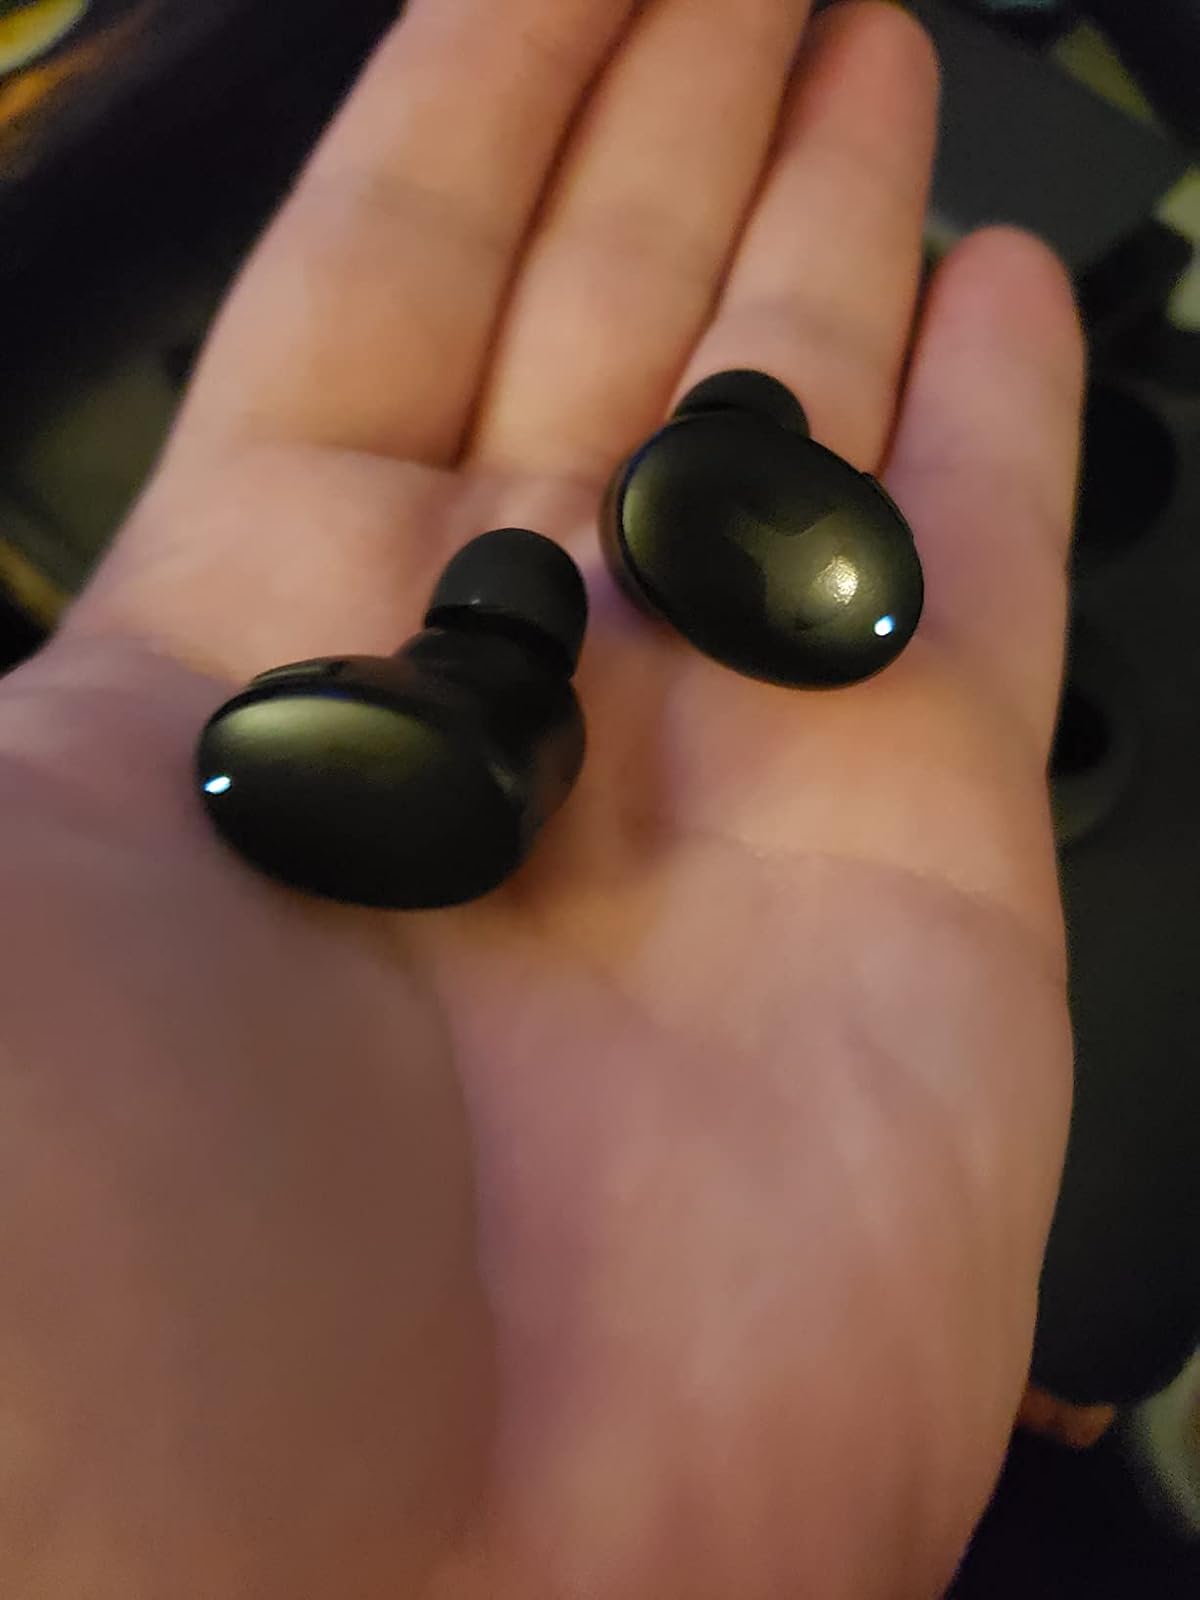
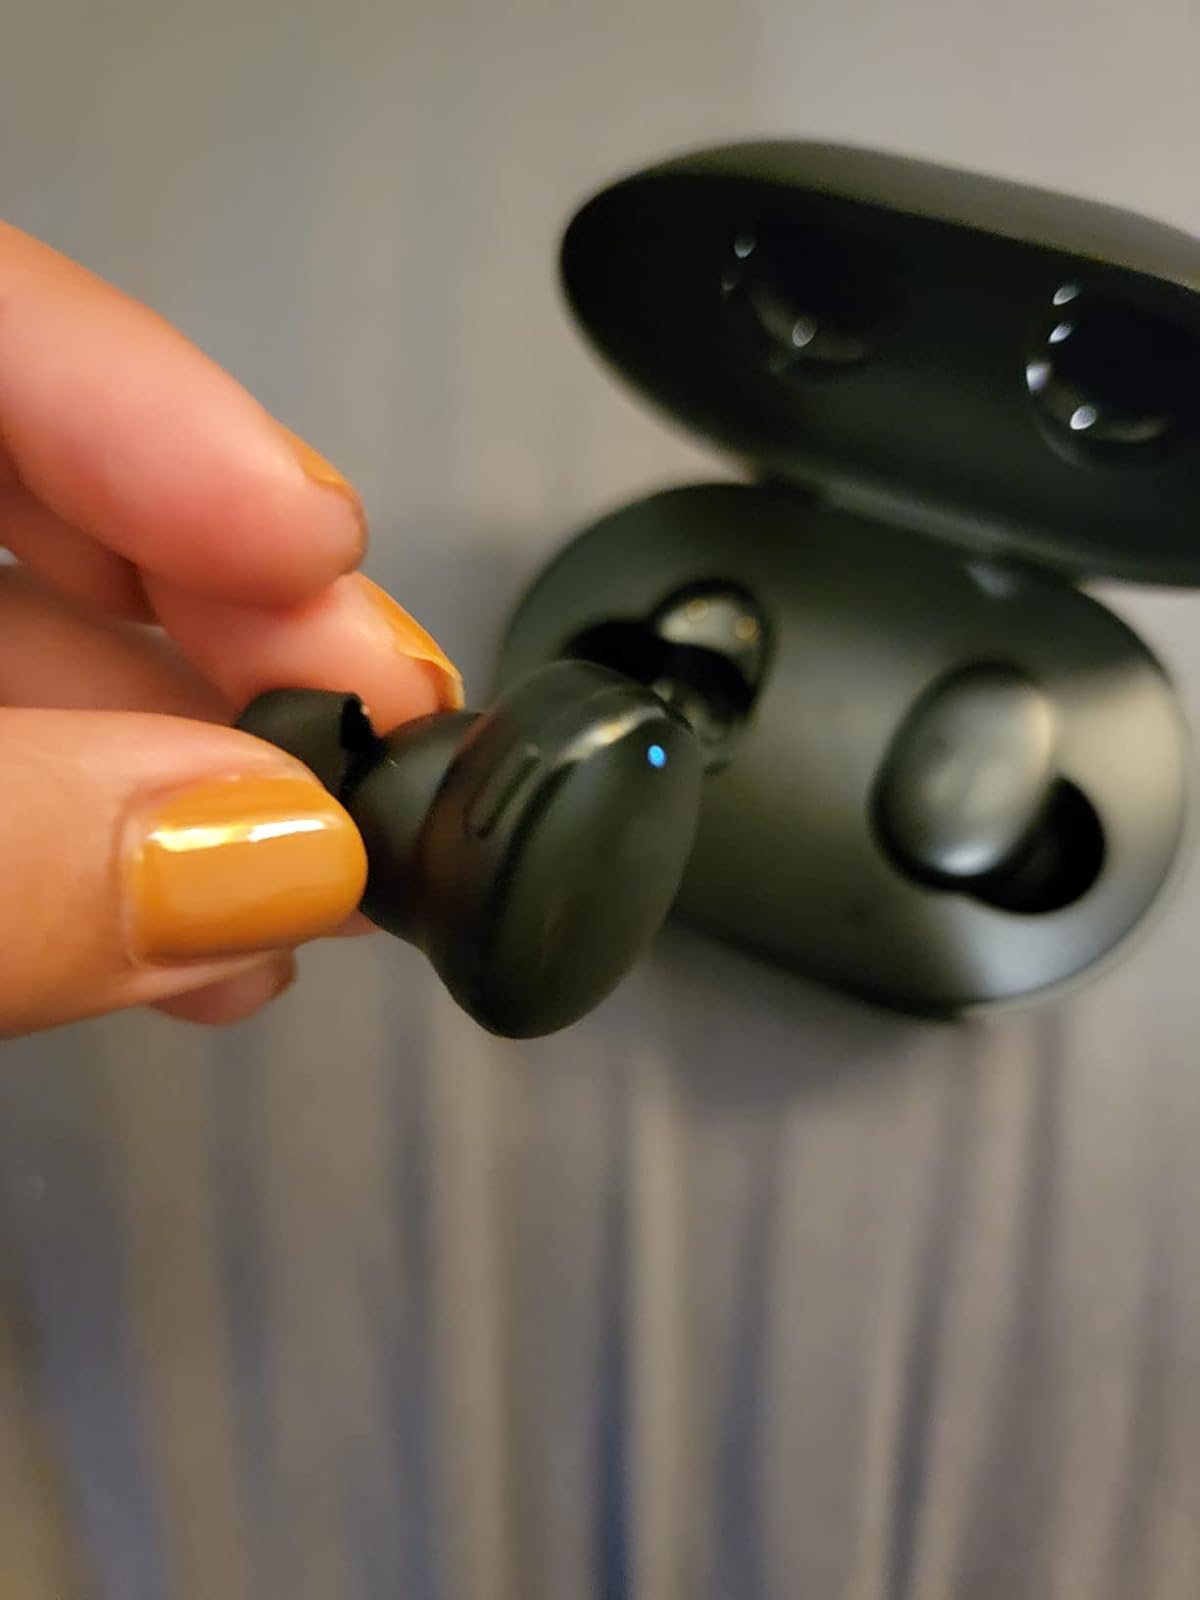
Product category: earbuds
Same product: yes